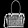
Label: Bag